Scotland Institute

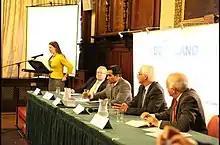
Launch of Scotland Institute in Glasgow. From left Jo Swinson MP (Liberal Democrats), Jackson Carlaw MSP (Conservative Party), Dr Azeem Ibrahim, Alistair Darling MP (Labour Party) and Jim Mather MSP (Scottish National Party)

The Scotland Institute is a think tank operating in Scotland which describes itself as "progressive and independent". It was founded and entirely funded by Dr Azeem Ibrahim, a Glasgow-born expert in strategic policy development, and formally launched in June 2012 by politicians Alistair Darling, former Chancellor of the Exchequer, Liberal Democrat MP Jo Swinson, SNP Minister for Enterprise, Energy and Tourism Jim Mather MSP and Scottish Conservative Jackson Carlaw.